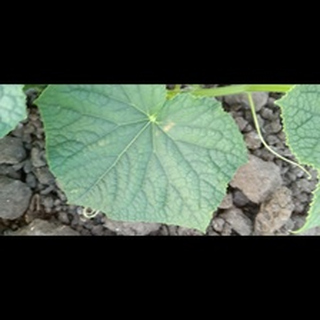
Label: healthy_cucumber